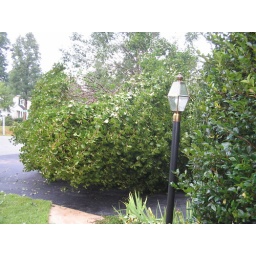
I walked out my front door thinking I'd left my car in the driveway...